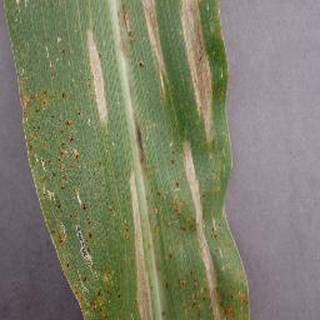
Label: corn_northern_leaf_blight